Socialism in Canada

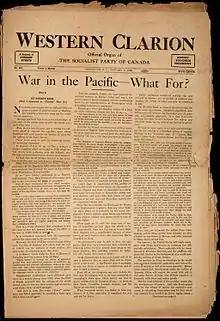
"Western Clarion", official newspaper of the Socialist Party of Canada, 2 January 1922

Socialism in Canada has a long history and along with conservatism and liberalism was a political force in Canada.